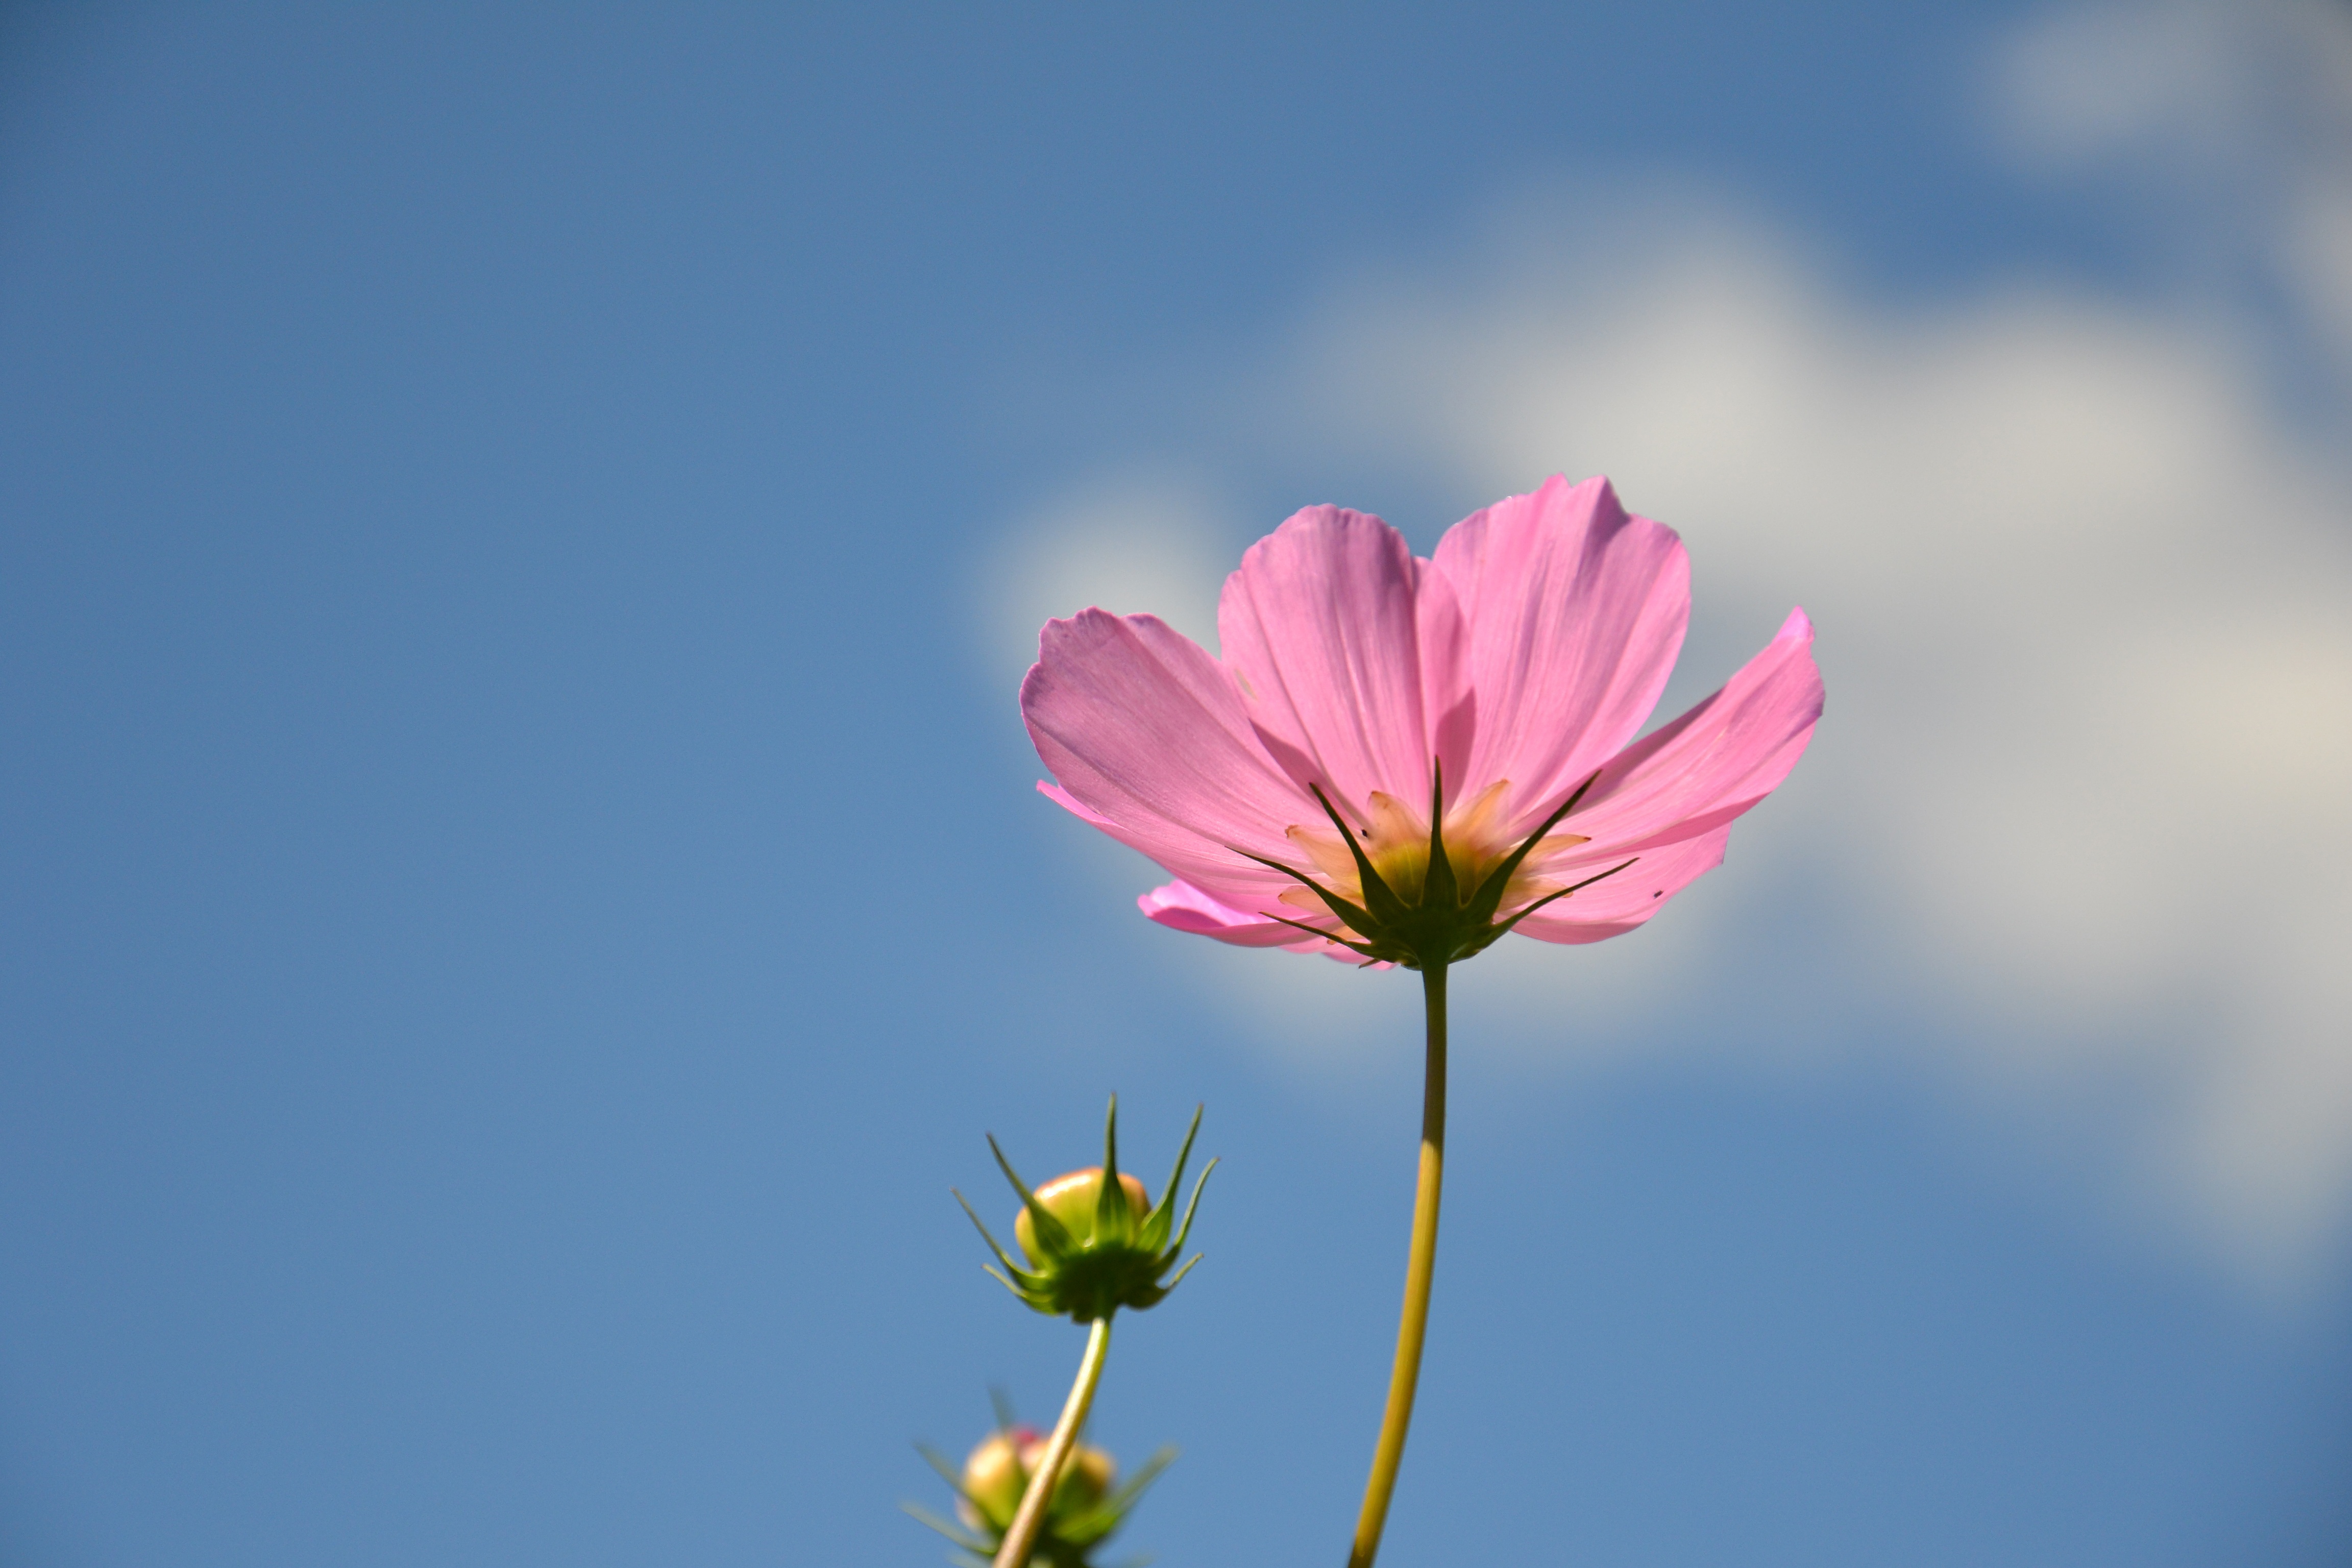
nature, blossom, plant, sky, field, meadow, stem, cosmos, flower, petal, summer, macro, closeup, pink, flora, wildflower, flowers, close up, clouds, beautiful, botanica, dacha, bud, macro photography, summer flowers, cosmea, garden flower, flowering plant, daisy family, plant stem, land plant, garden cosmos